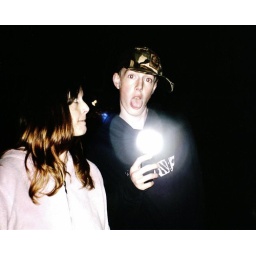
Me and My Son in wales but what are those funny blue and white lights between us.